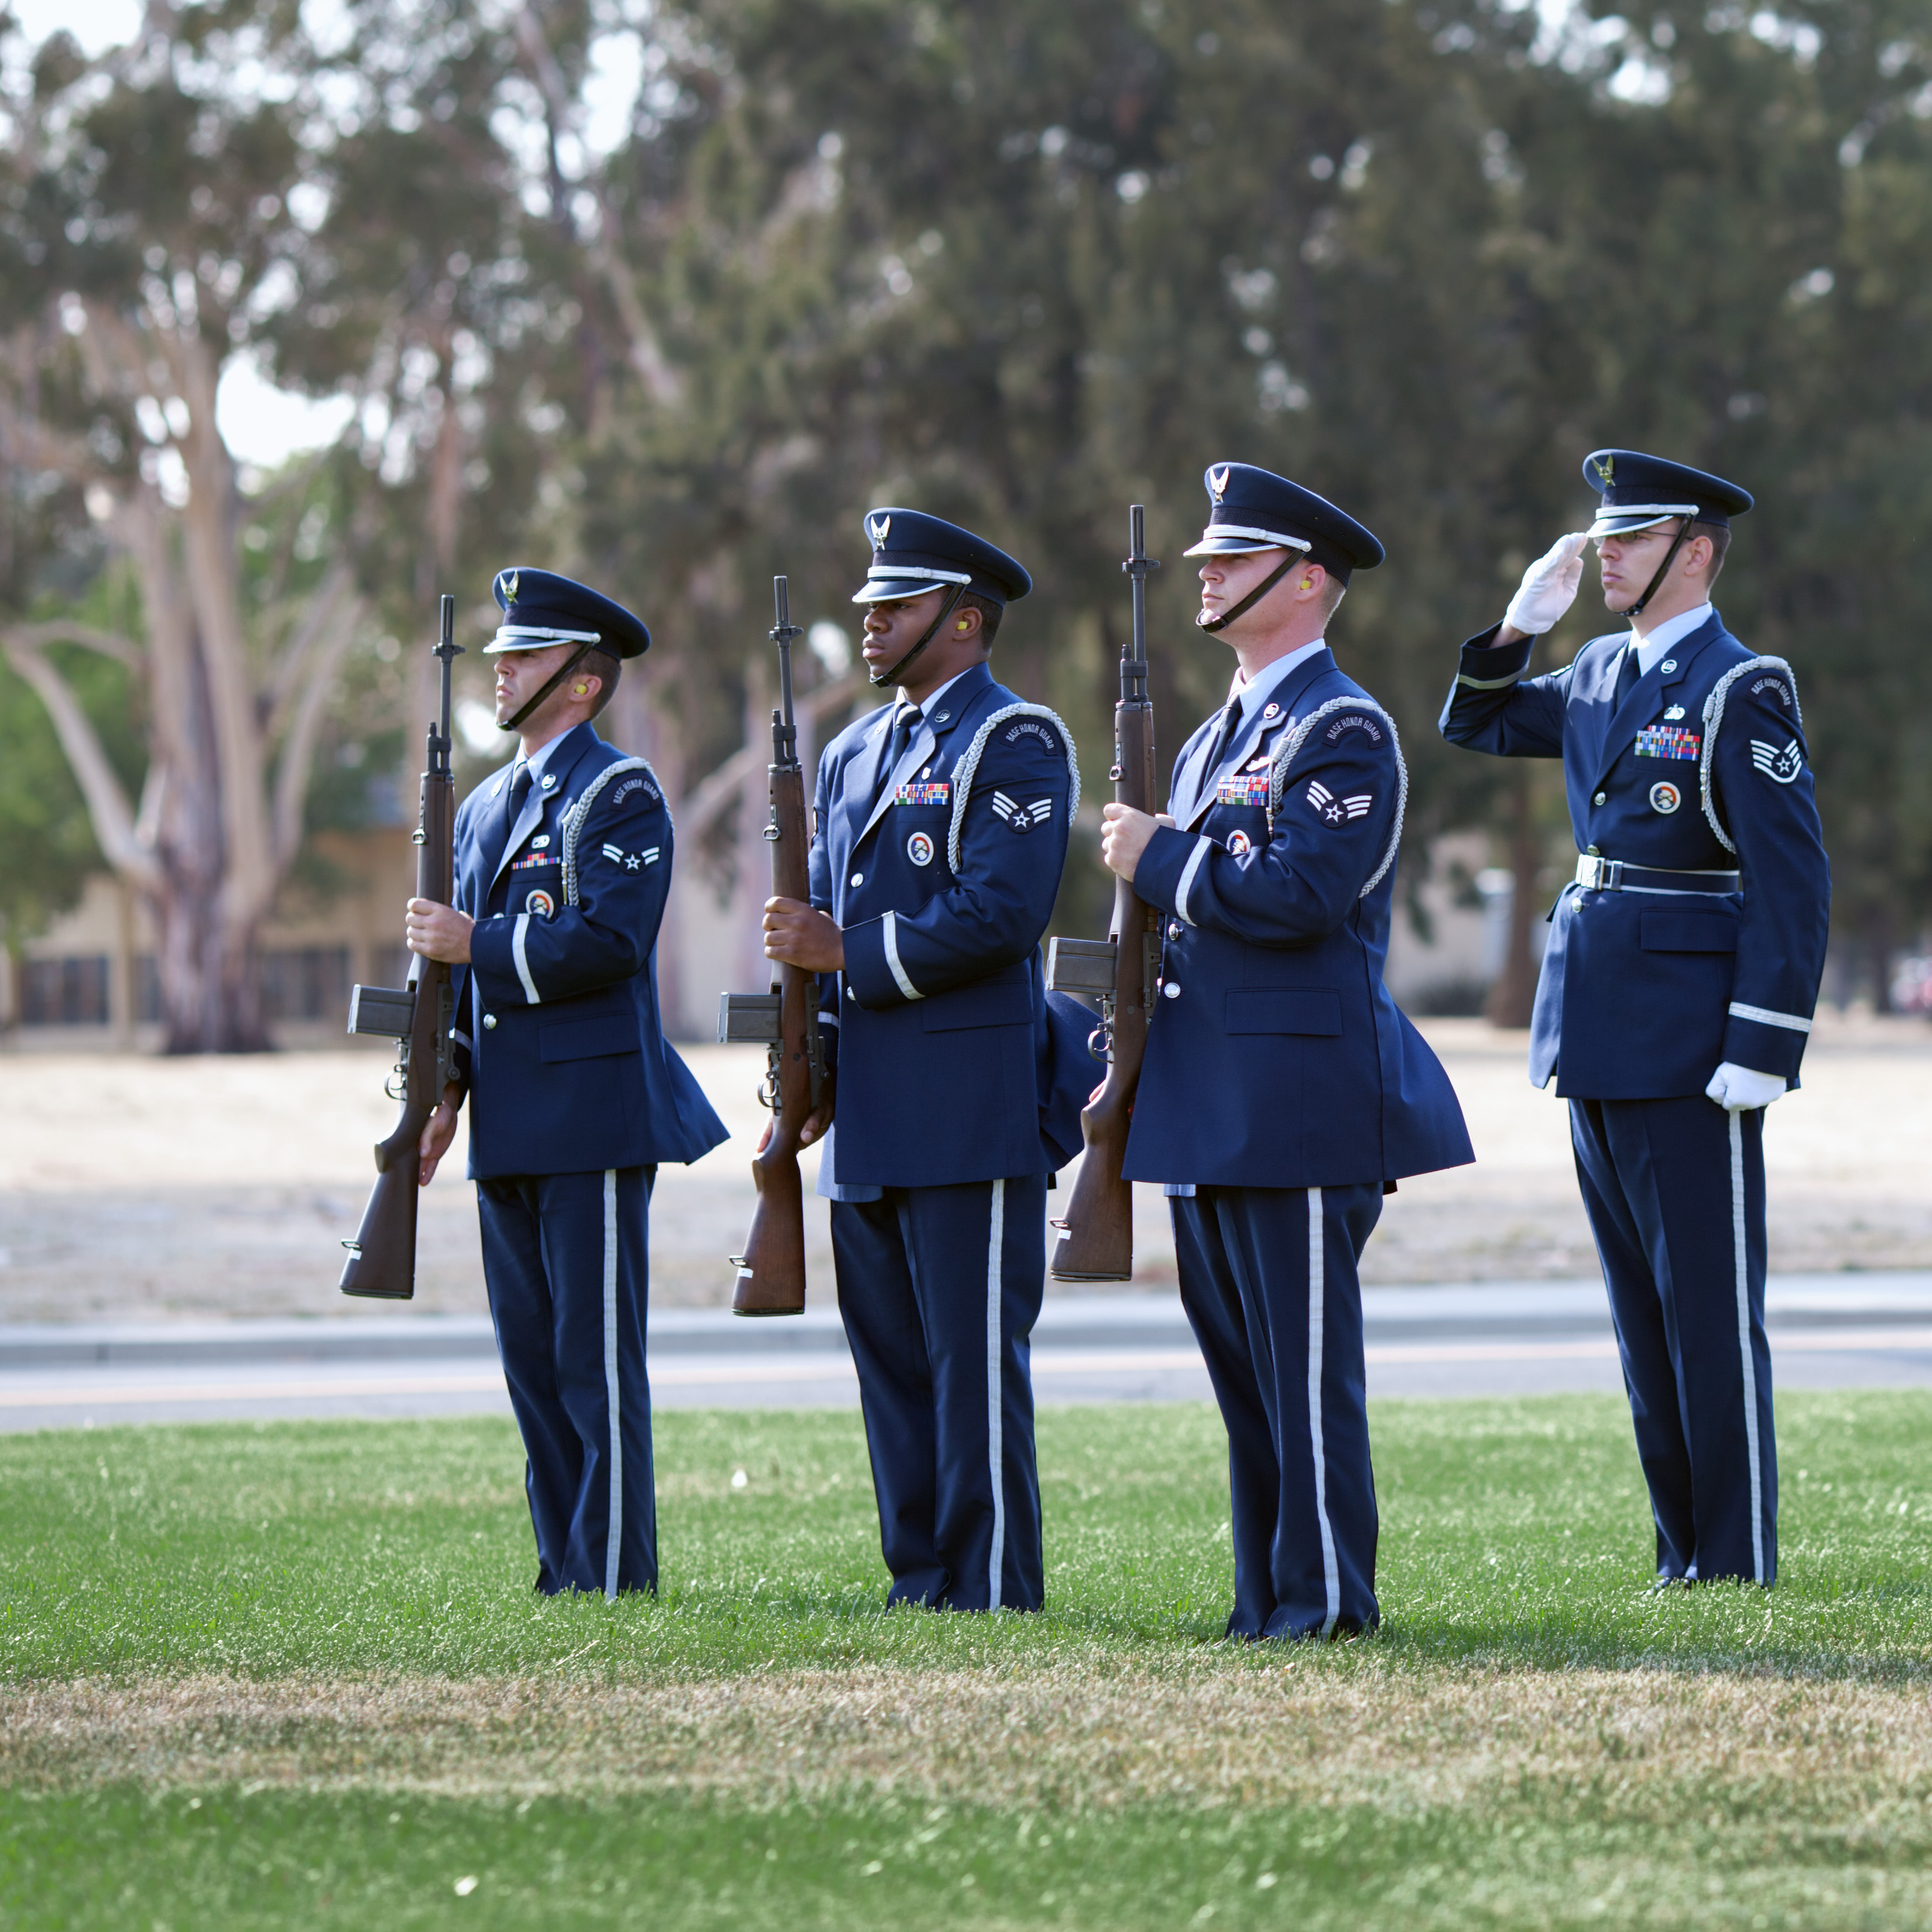
person, military, airforce, army, musician, profession, marching band, 911, honorguard, salute, marching, troop, m14, air force, musical ensemble, military officer